Michael Campanaro

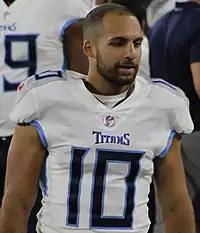
Campanaro with the Tennessee Titans in 2018

Michael Campanaro (born January 25, 1991) is an American former professional football wide receiver. He played college football at Wake Forest and was selected by the Baltimore Ravens in the seventh round of the 2014 NFL draft.